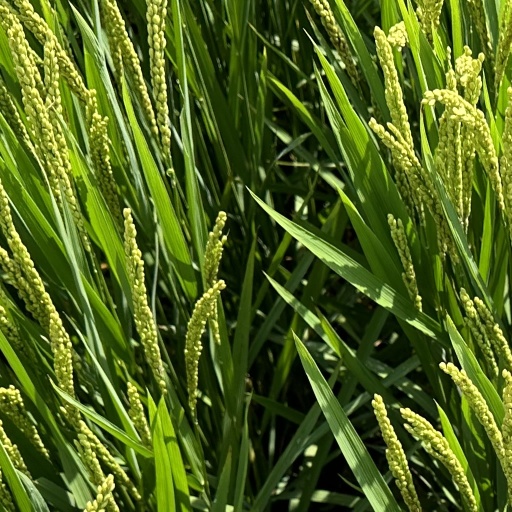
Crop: rice